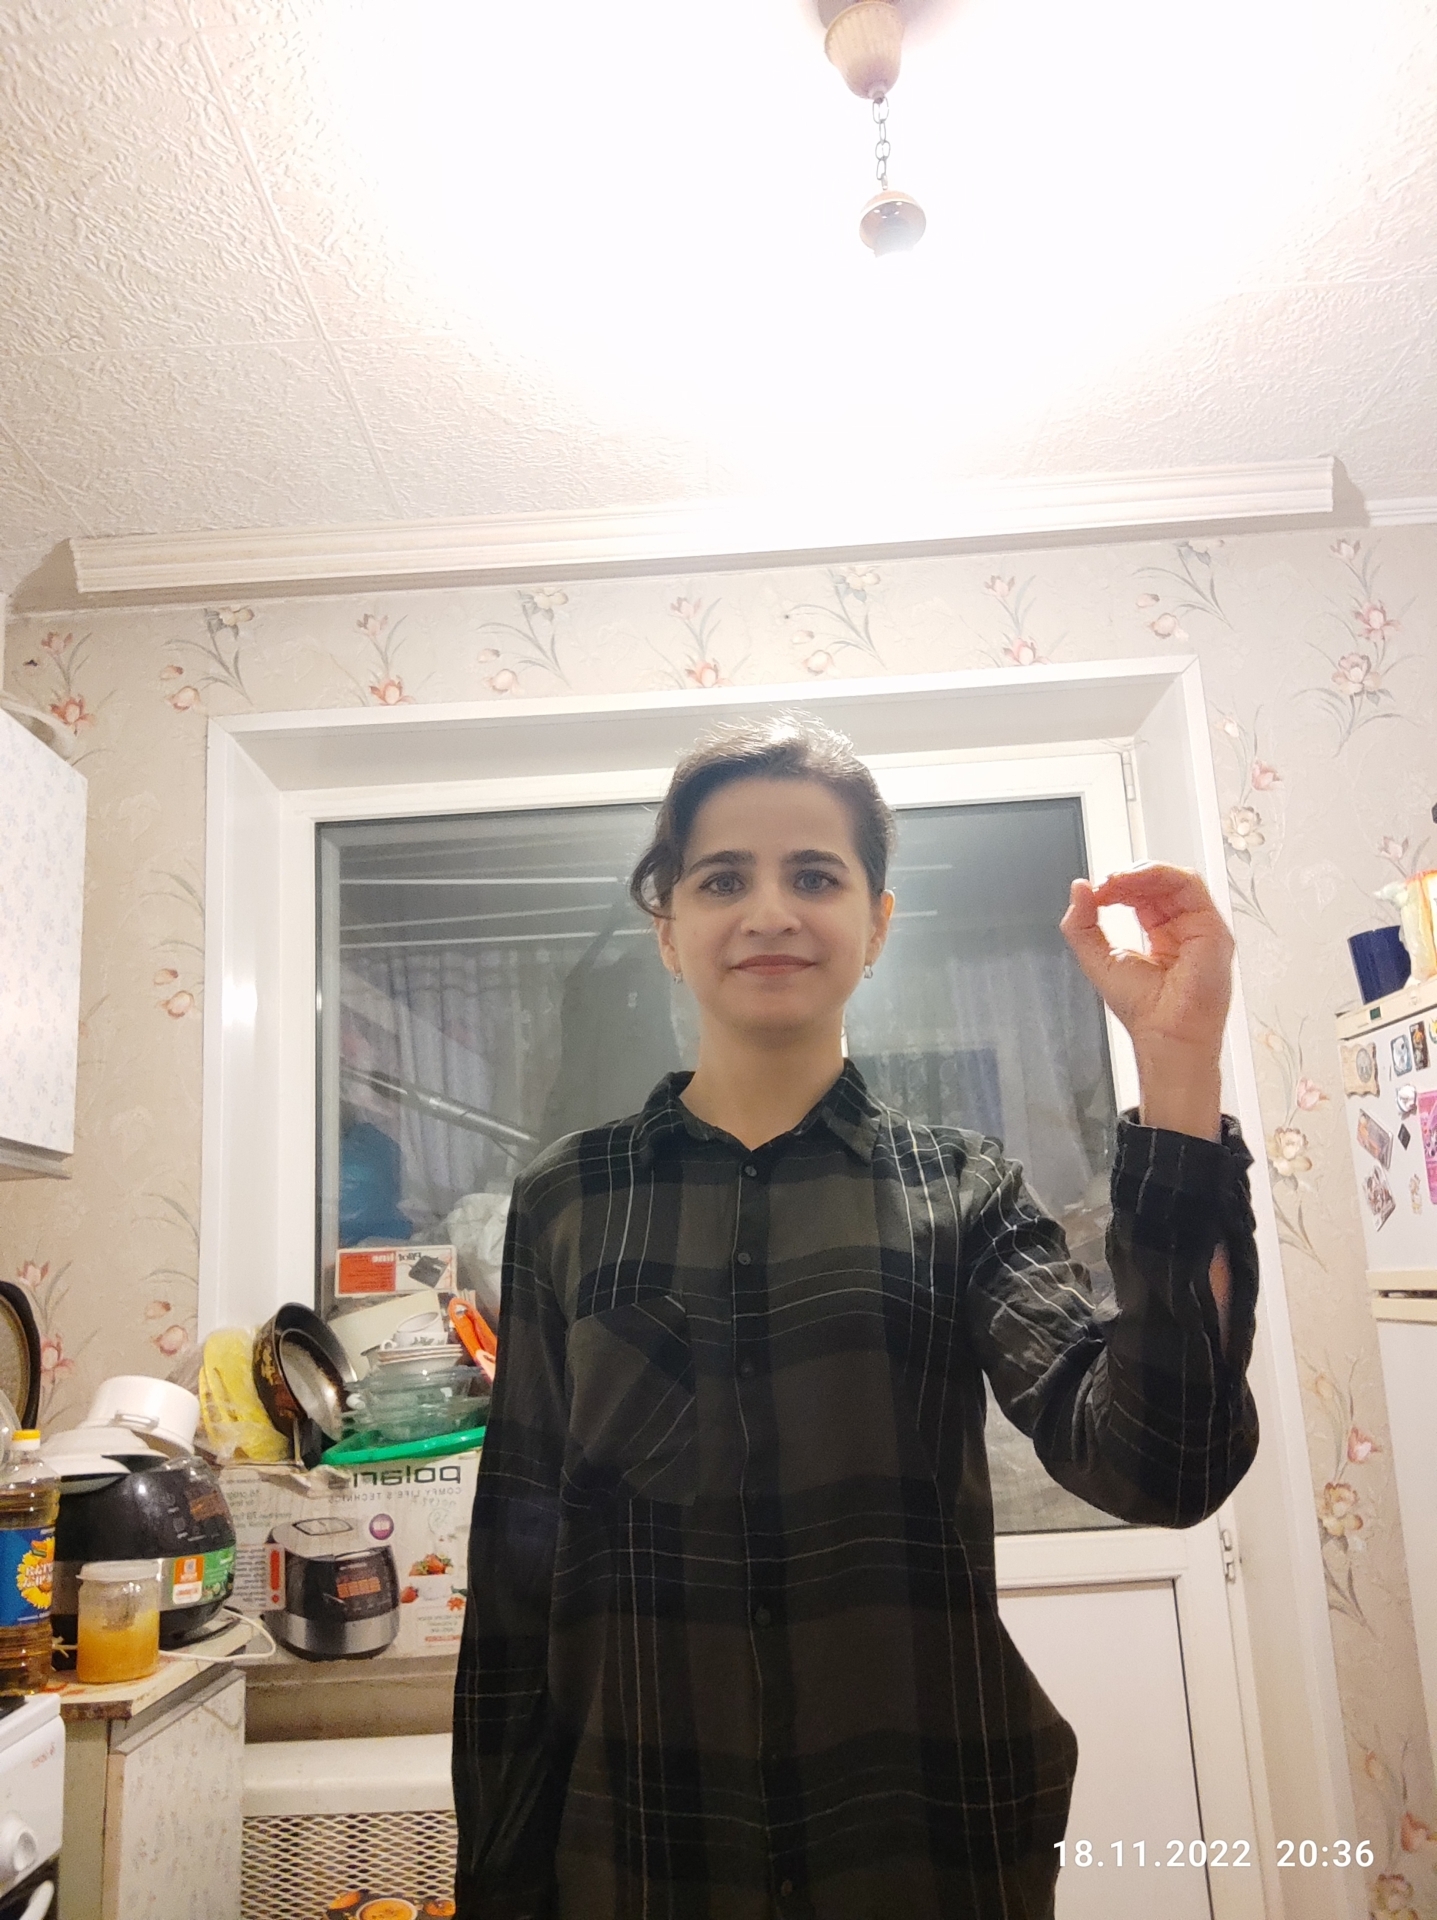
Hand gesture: grip